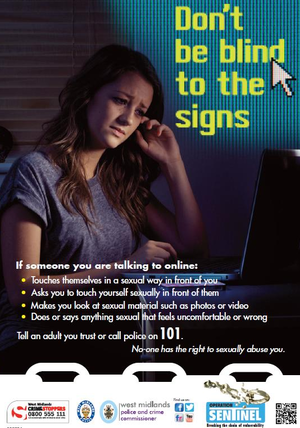
Des abus sexuels sur mineur au Royaume-Uni ont été signalés tout au long de l'histoire du pays. Selon les statistiques actuelles, dans environ 90 % des cas, l'agresseur est une personne connue de l'enfant. Environ 23 000 cas ont été identifiés entre 2012 et 2013, ces chiffres excluant les 16 et 17 ans. Il est estimé que de nombreux cas d'abus ne sont pas signalés.